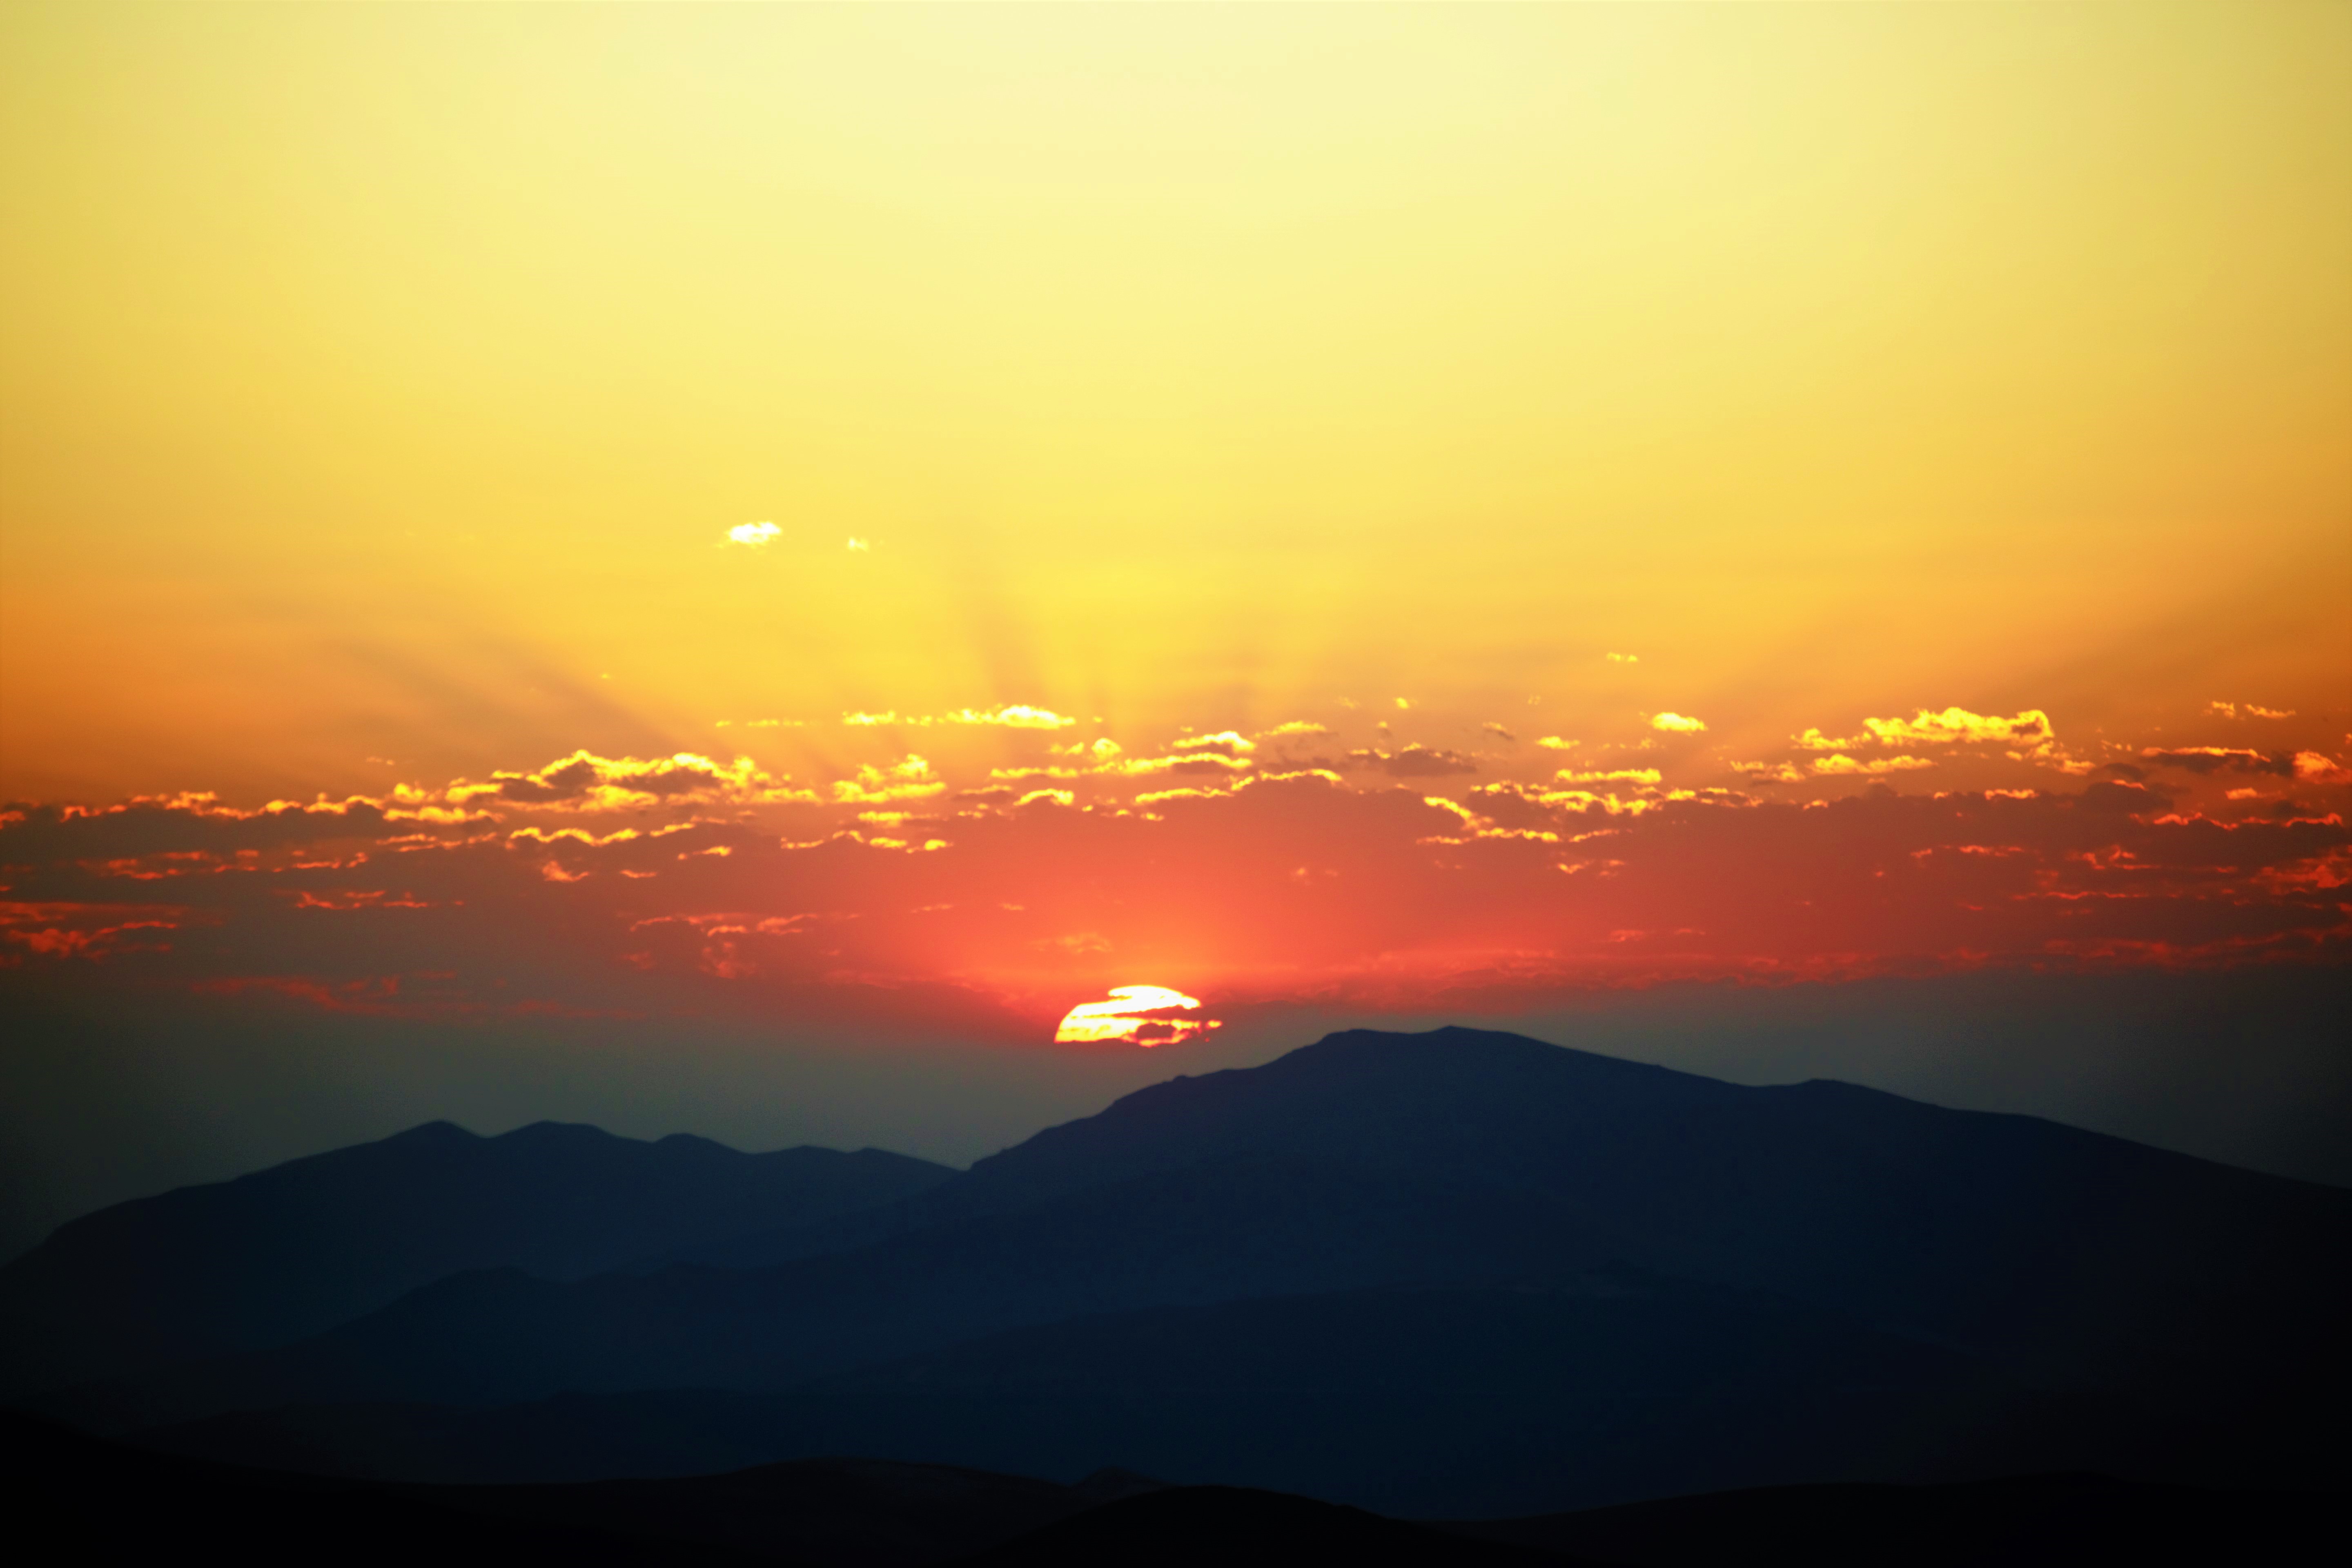
dayrise, morning, nature, sun, beautiful, high, mountain, horizon, sky, afterglow, sunrise, sunset, atmospheric phenomenon, evening, red sky at morning, sunlight, cloud, dusk, hill, calm, atmosphere, hill station, heat, astronomical object, geological phenomenon, landscape, dawn, mountain range, fell